Battle of Aleppo (2012–2016)

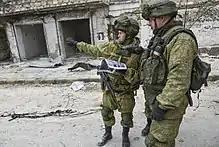
Russian Engineer Troops in a demining operation in Aleppo, 18 December 2016

By 13 December 2016, only 5% of the original territory of the city remained in rebel hands. A ceasefire was announced and the fighting stopped in order to allow the evacuation of civilians and rebels. The buses were prepared for the evacuation. However, the deal fell apart the next day, when the Syrian Government resumed their intense bombing of eastern Aleppo, with both sides blaming the other for the resumed fighting.